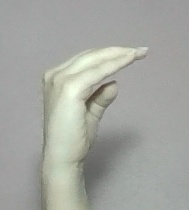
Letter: jeem